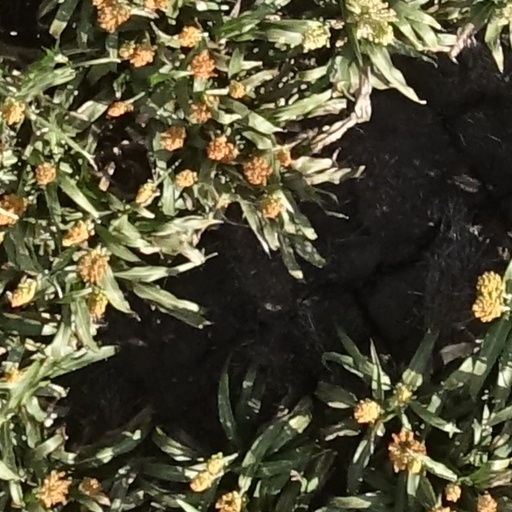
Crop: sorghum